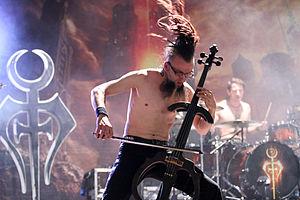
Letzte Instanz est un groupe de medieval rock, de folk rock et de Neue Deutsche Härte allemand, originaire de Dresde. Il est formé en 1996.